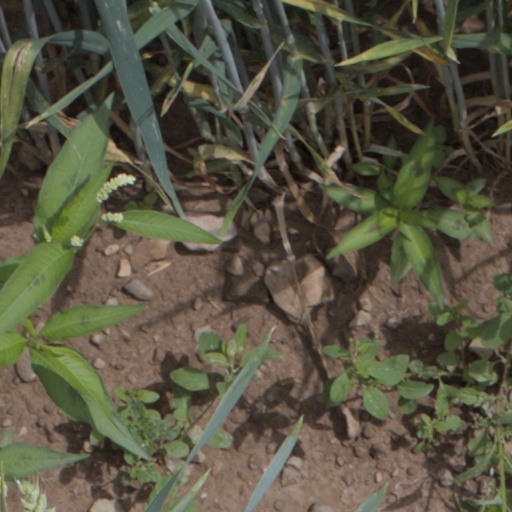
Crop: wheat